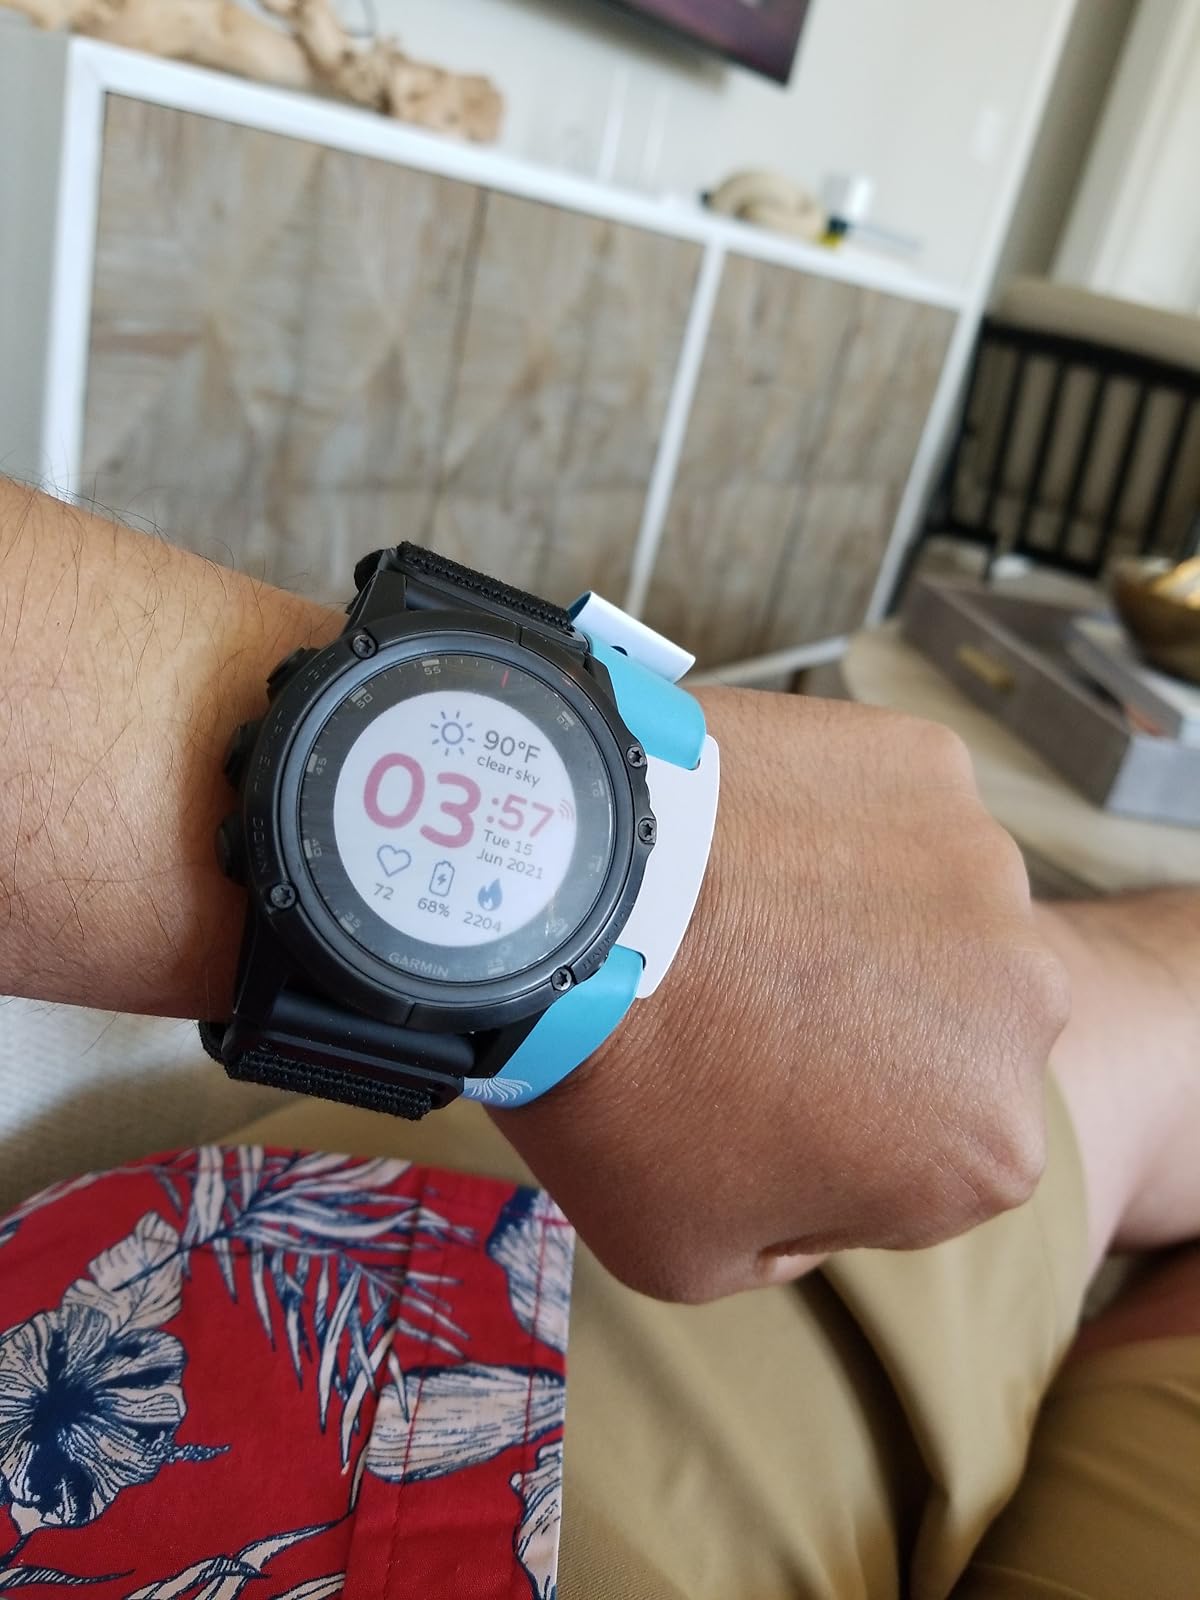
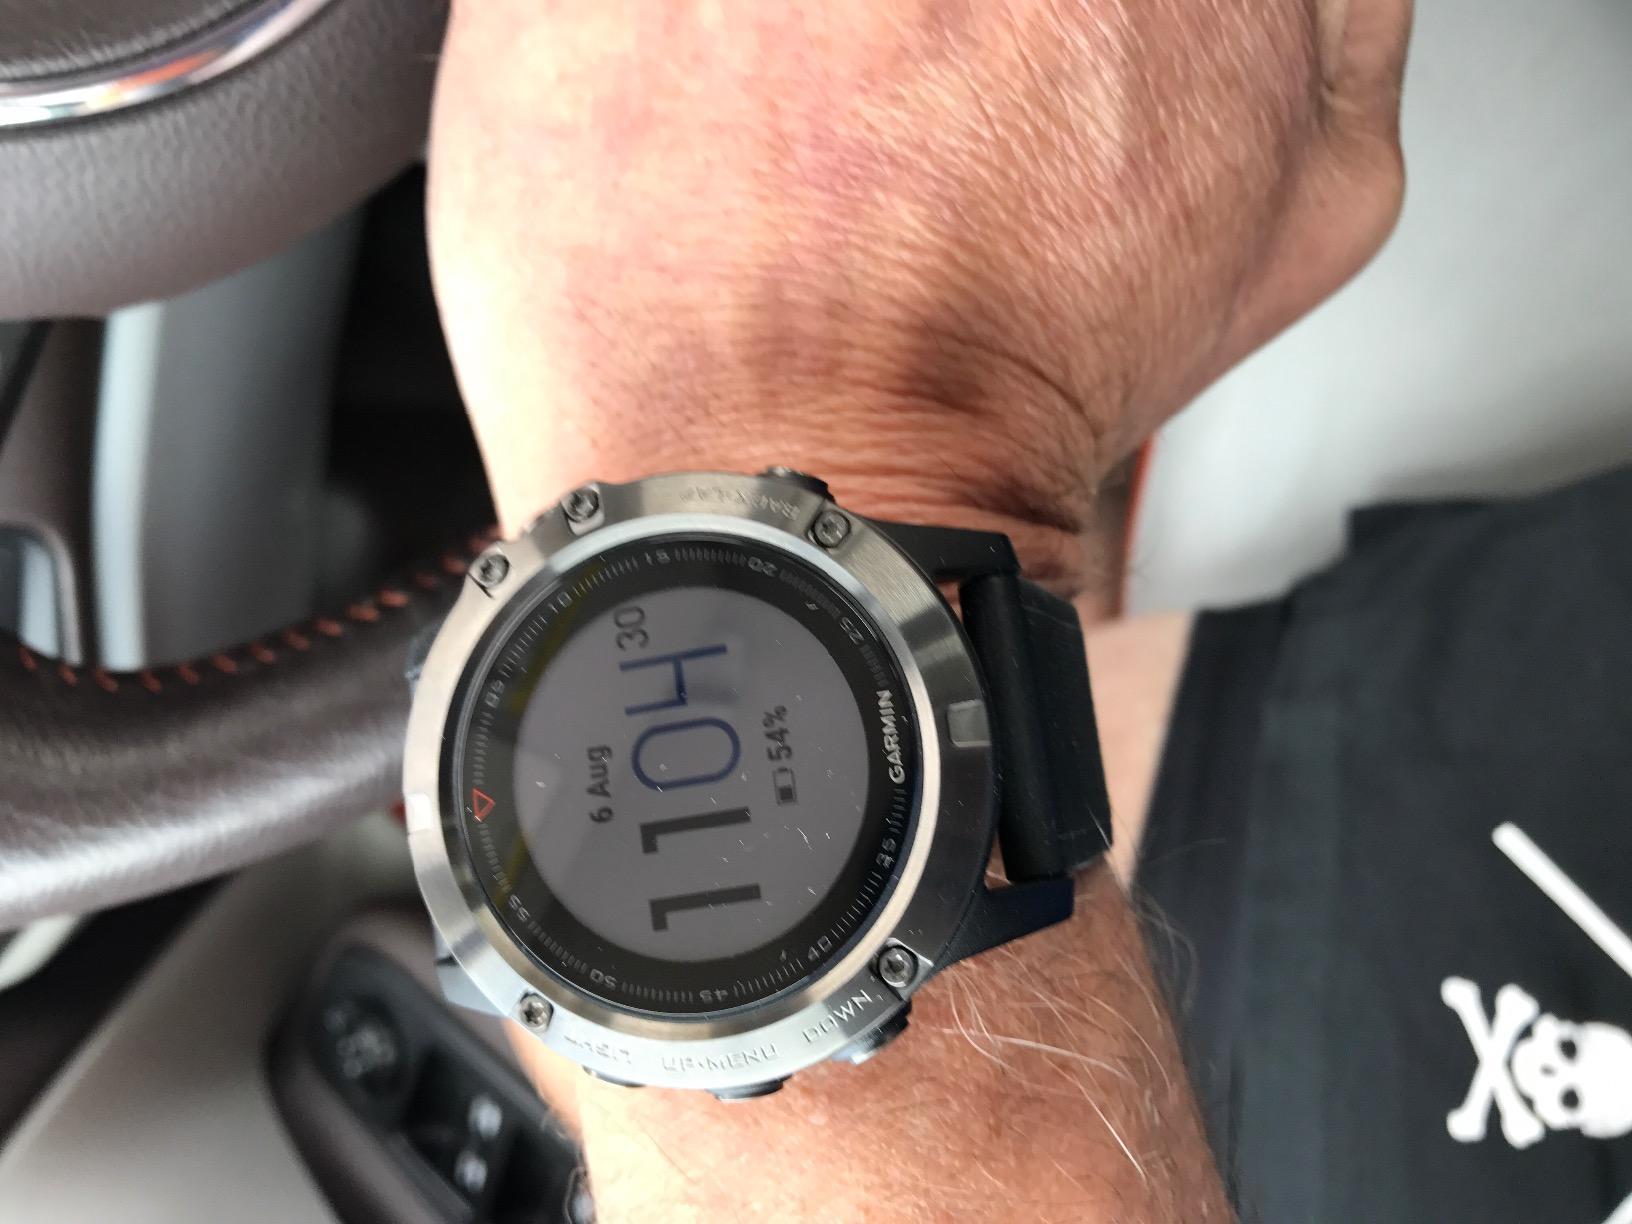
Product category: smartwatch
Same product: no